Rockdale County Jail

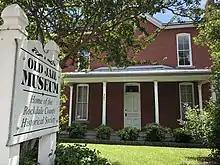
The Old Jail Museum

When a new county jail was built in 1968, this building sat vacant for several years. In 1975 it was bought from the county by the Rockdale County Historical Society, which restored it at a cost of $15,000.